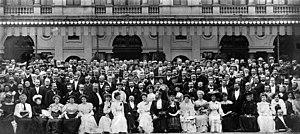
L’espéranto est la langue internationale auxiliaire, globalement agglutinante, utilisée comme langue véhiculaire par des personnes provenant d’au moins 120 pays à travers le monde ; certains locuteurs nomment « Espérantie » la zone linguistique formée des lieux géographiques où ils se trouvent. L’Académie d'espéranto contrôle entre autres l'introduction de mots découlant d'inventions ou de notions nouvelles.
L'Espérantie, en espéranto Esperantujo, est le nom donné à la zone linguistique correspondant aux pays du monde où se trouvent des espérantophones, soit un total d'au moins 120 pays du monde, même si elle n'a pas de forme politique ni de territoire dédié à la surface de la Terre ; de même on appelle « francophonie » l'ensemble des pays francophones. Par extension, l'Espérantie désigne également la culture générée par les millions d'espérantophones, ainsi que les lieux et institutions où est utilisée la langue.
Cette page concerne l'année 1905 du calendrier grégorien.